WATK

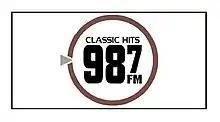
Previous logo

On October 27, 2014, WATK changed their format from adult standards to classic hits, branded as "Classic Hits 98.7" (now simulcasting on FM translator W254AX 98.7 FM Antigo).